British Rail Class 150

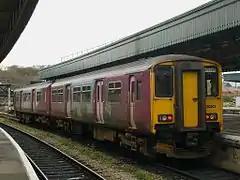
Wessex Trains refurbished Class 150/2 at in 2008

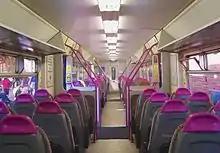
The interior of a Wessex Trains refurbished Class 150/2

After British Rail was privatised, the fleet passed to Porterbrook who leased the trains to Wales & West, which was later split up into Wessex Trains and Wales & Borders (later Arriva Trains Wales) in 2001.